Jeppe Rønde

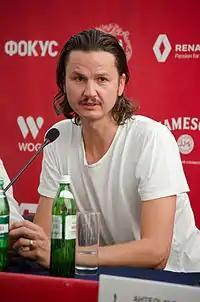
Jeppe Rønde at the Odesa International Film Festival

Rønde was born in Aarhus, Denmark and worked as a professional musician until he graduated in Film Studies and Art History from the University of Copenhagen in 2002.